Duwa

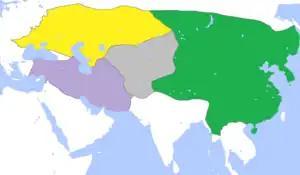
The division of the Mongol Empire, c. 1300.

Shortly afterward, Duwa sought to end conflict with Temur Khan, and around 1304 a general peace among the Mongol states was declared, bringing a formal end to the Kaidu–Kublai war that had involved all Mongol khanates and lasted for over 30 years since the 1260s. Soon after, he proposed a joint Mongol attack on India, but the campaign did not materialize. The settlement favored Duwa much more than Chapar, a fact which set a rift between the two. Duwa hoped to throw off the mastery of Kaidu's son; he therefore sought to improve relations with Temür Khan. He had the advantage of being a legitimate heir to Chagatai's realm, while Chapar did not.